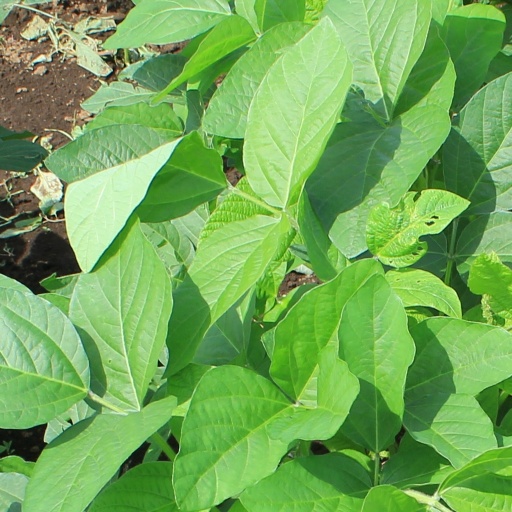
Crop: soybean